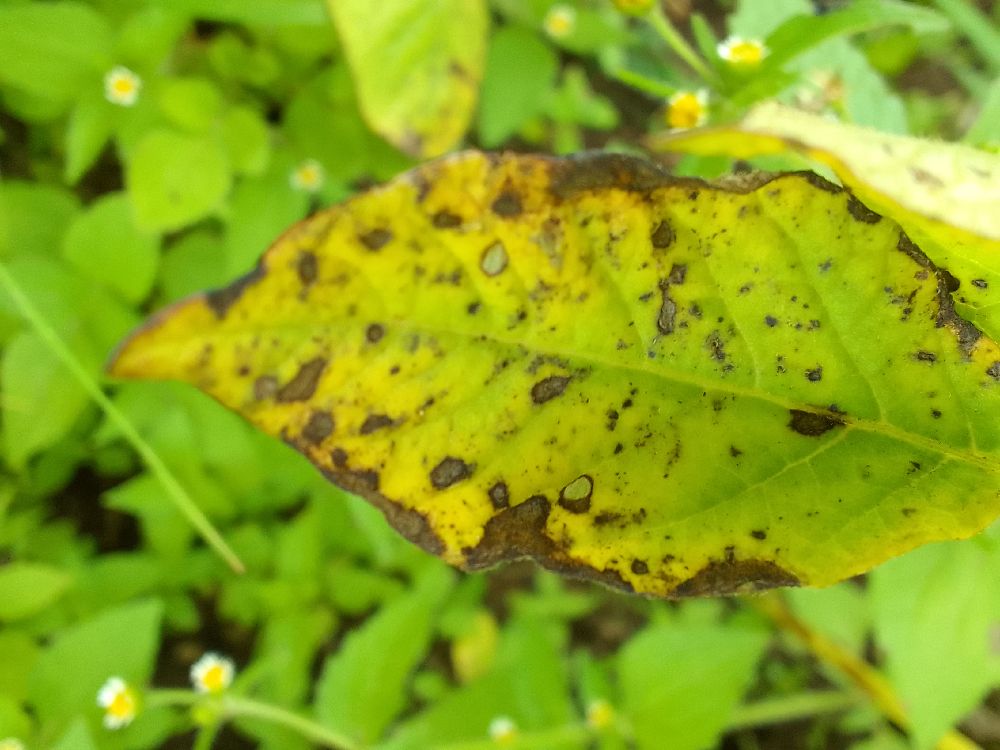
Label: Early blight